Scenic Trail

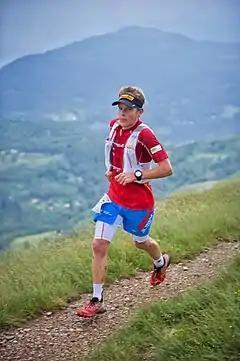
The three-time winner of the race Stephan Hugenschmidt in 2015.

The Scenic Trail is an international skyrunning competition held for the first time in 2013. It runs every year in Lugano (Switzerland) in June. The race was valid in 2017 for the Skyrunner World Series.